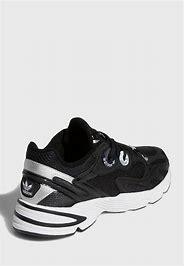
Brand: Adidas
Model: Astir